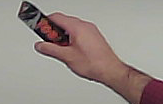
Product: toblerone_black